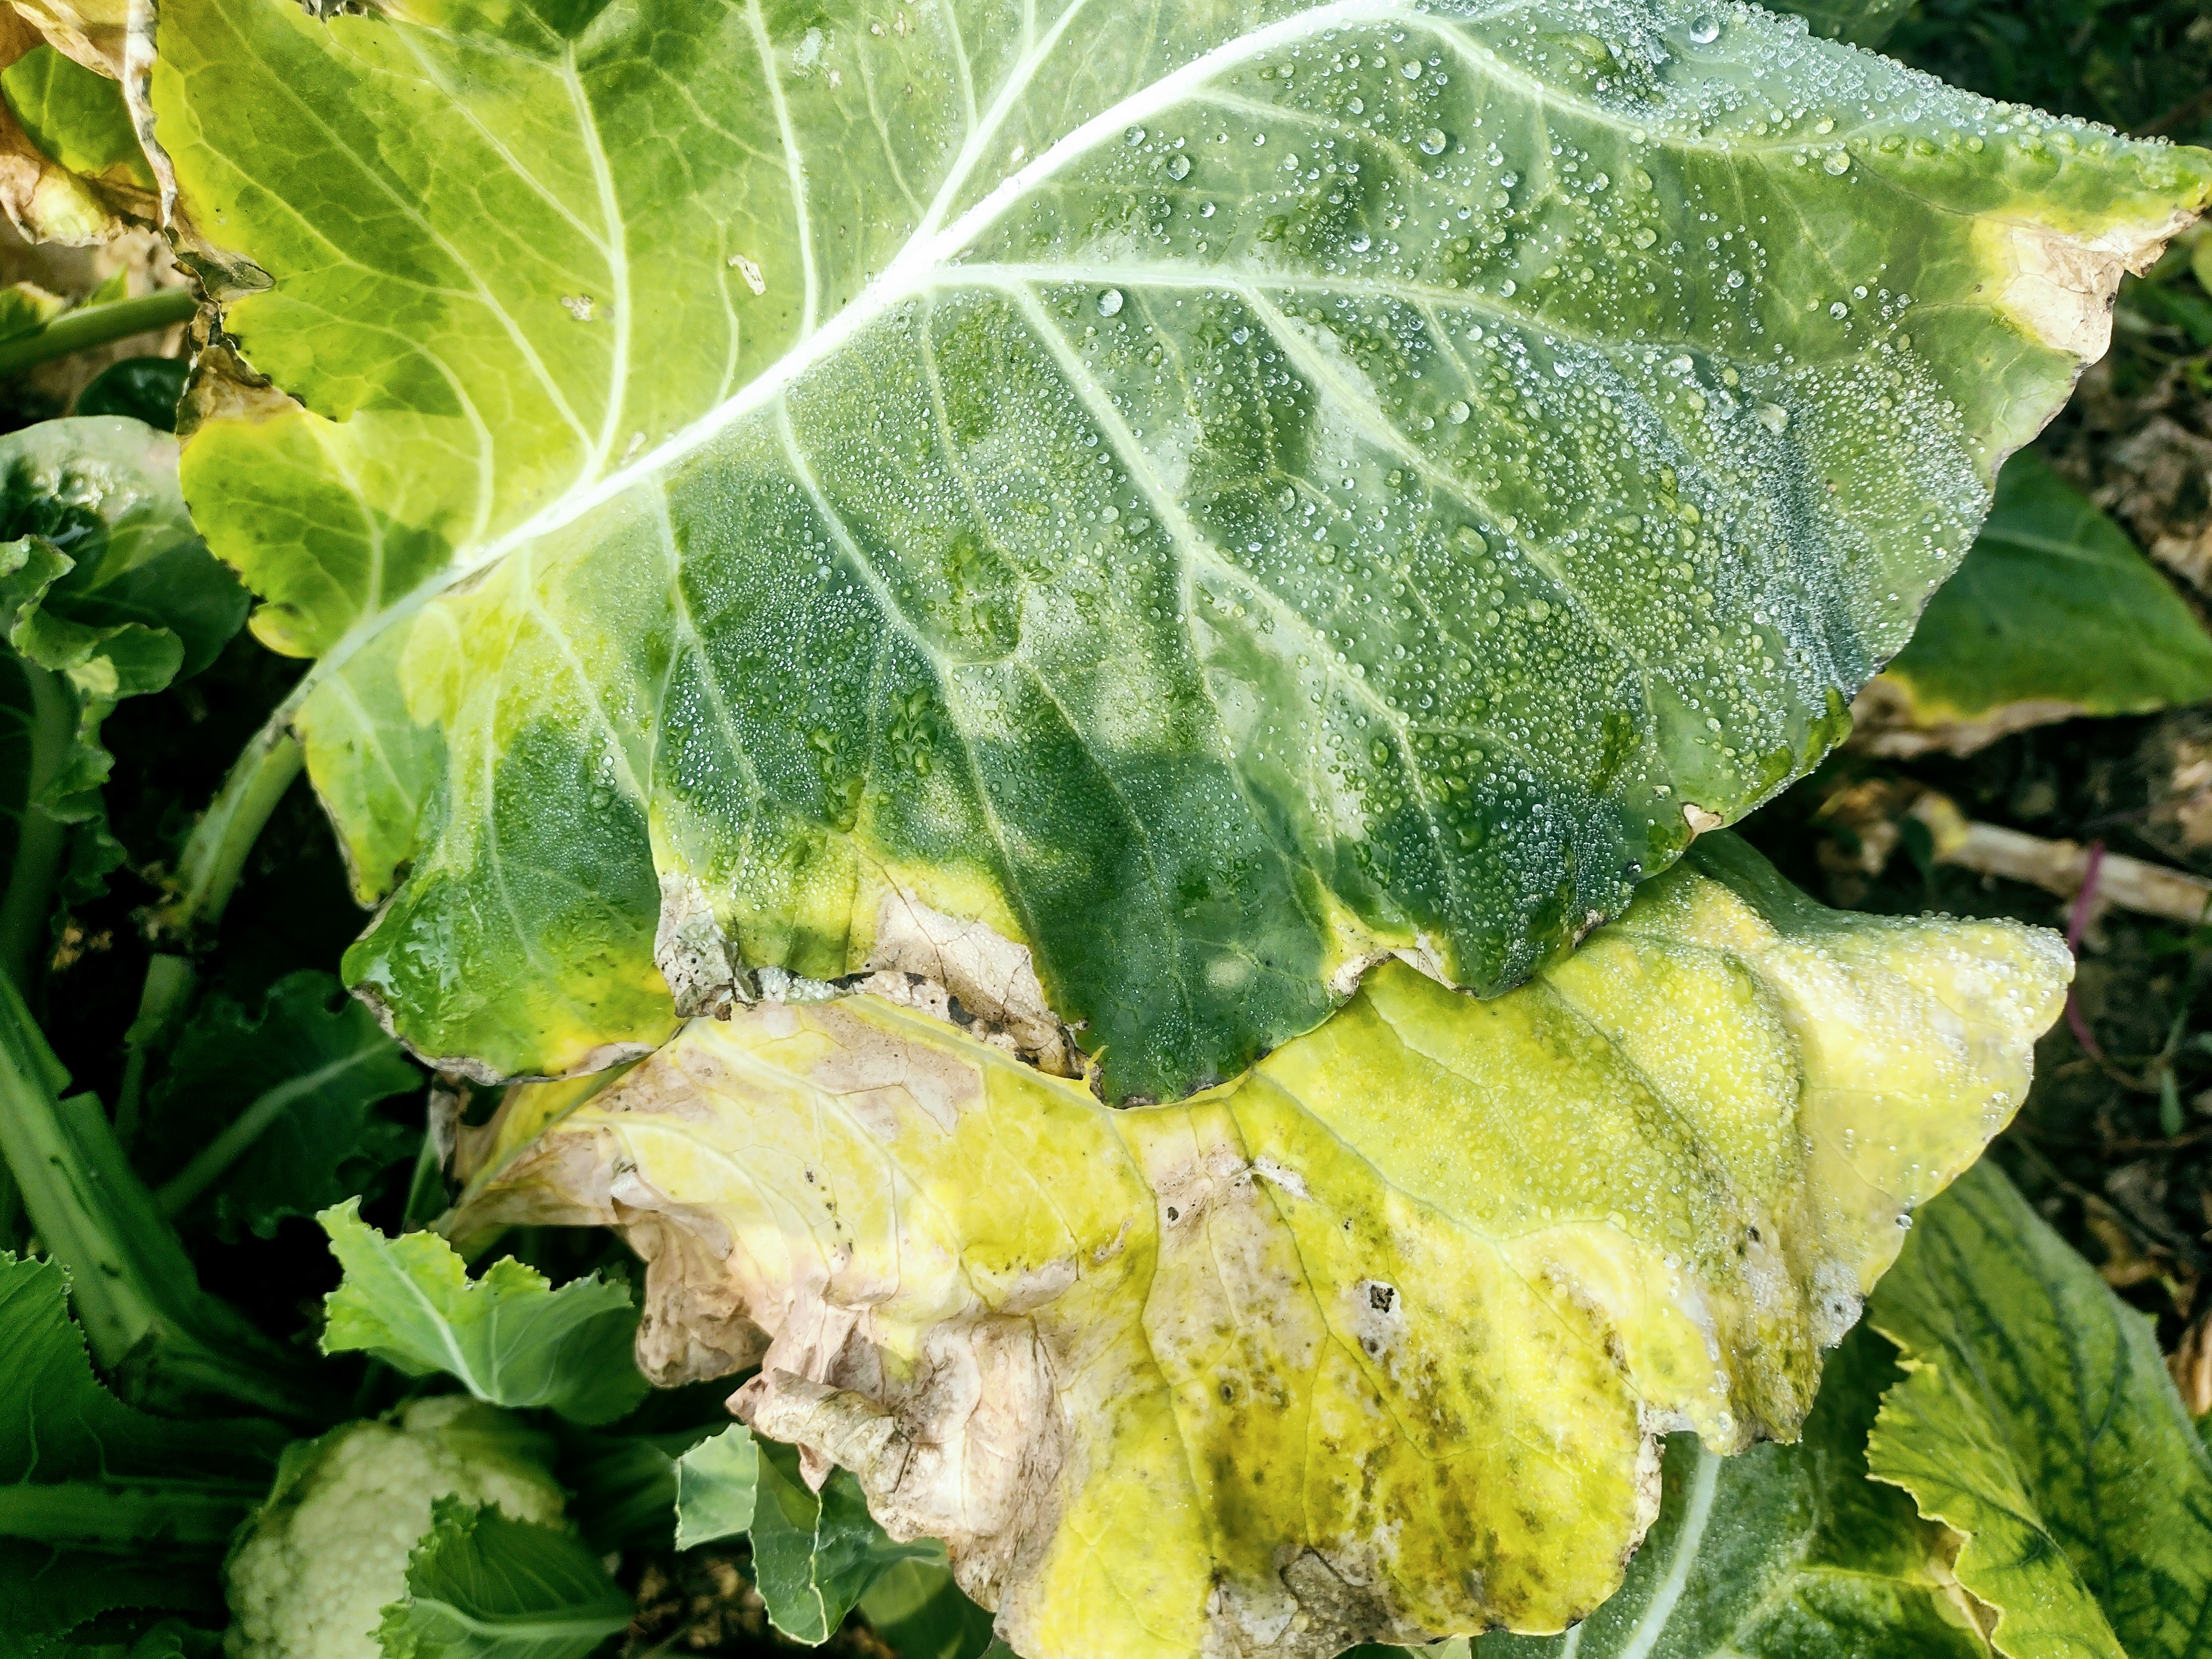
Label: Downy Mildew